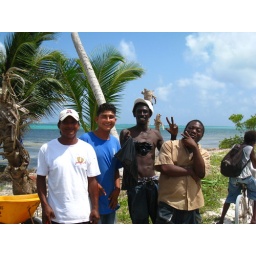
I put the boa in that black bag the skinny cat is holding